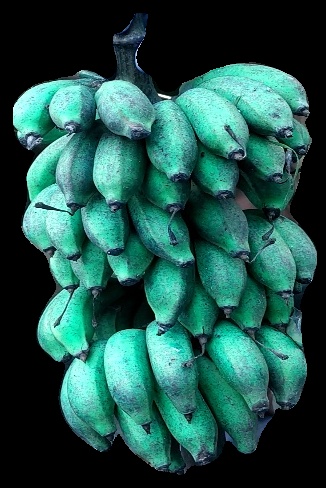
Variety: rasbale
Grade: grade3